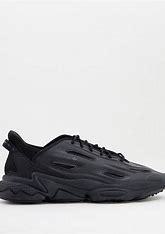
Brand: Adidas
Model: Ozweego Celox